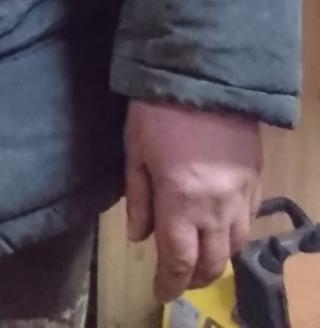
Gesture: no_gesture